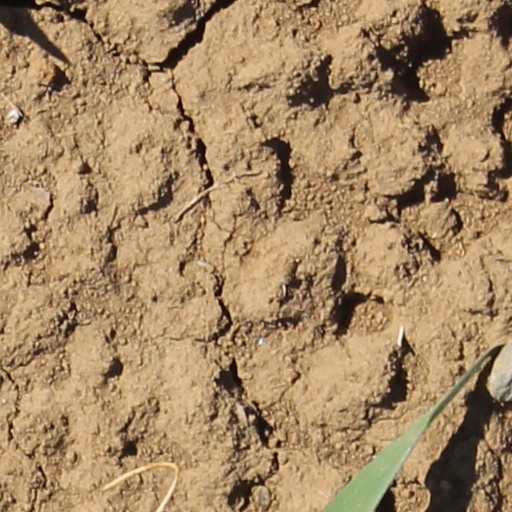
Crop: wheat